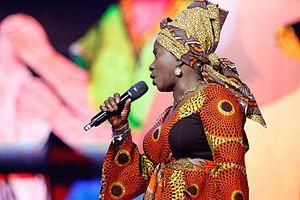
Angélique Kpasseloko Hinto Hounsinou Kandjo Manta Zogbin Kidjo, née le 14 juillet 1960 à Ouidah, dite Angélique Kidjo, est une chanteuse béninoise, lauréate des Grammy Awards et de l'Académie Charles Cros connue pour la diversité de ses influences musicales, l'originalité de ses clips et son engagement humanitaire comme ambassadrice internationale de l'UNICEF.